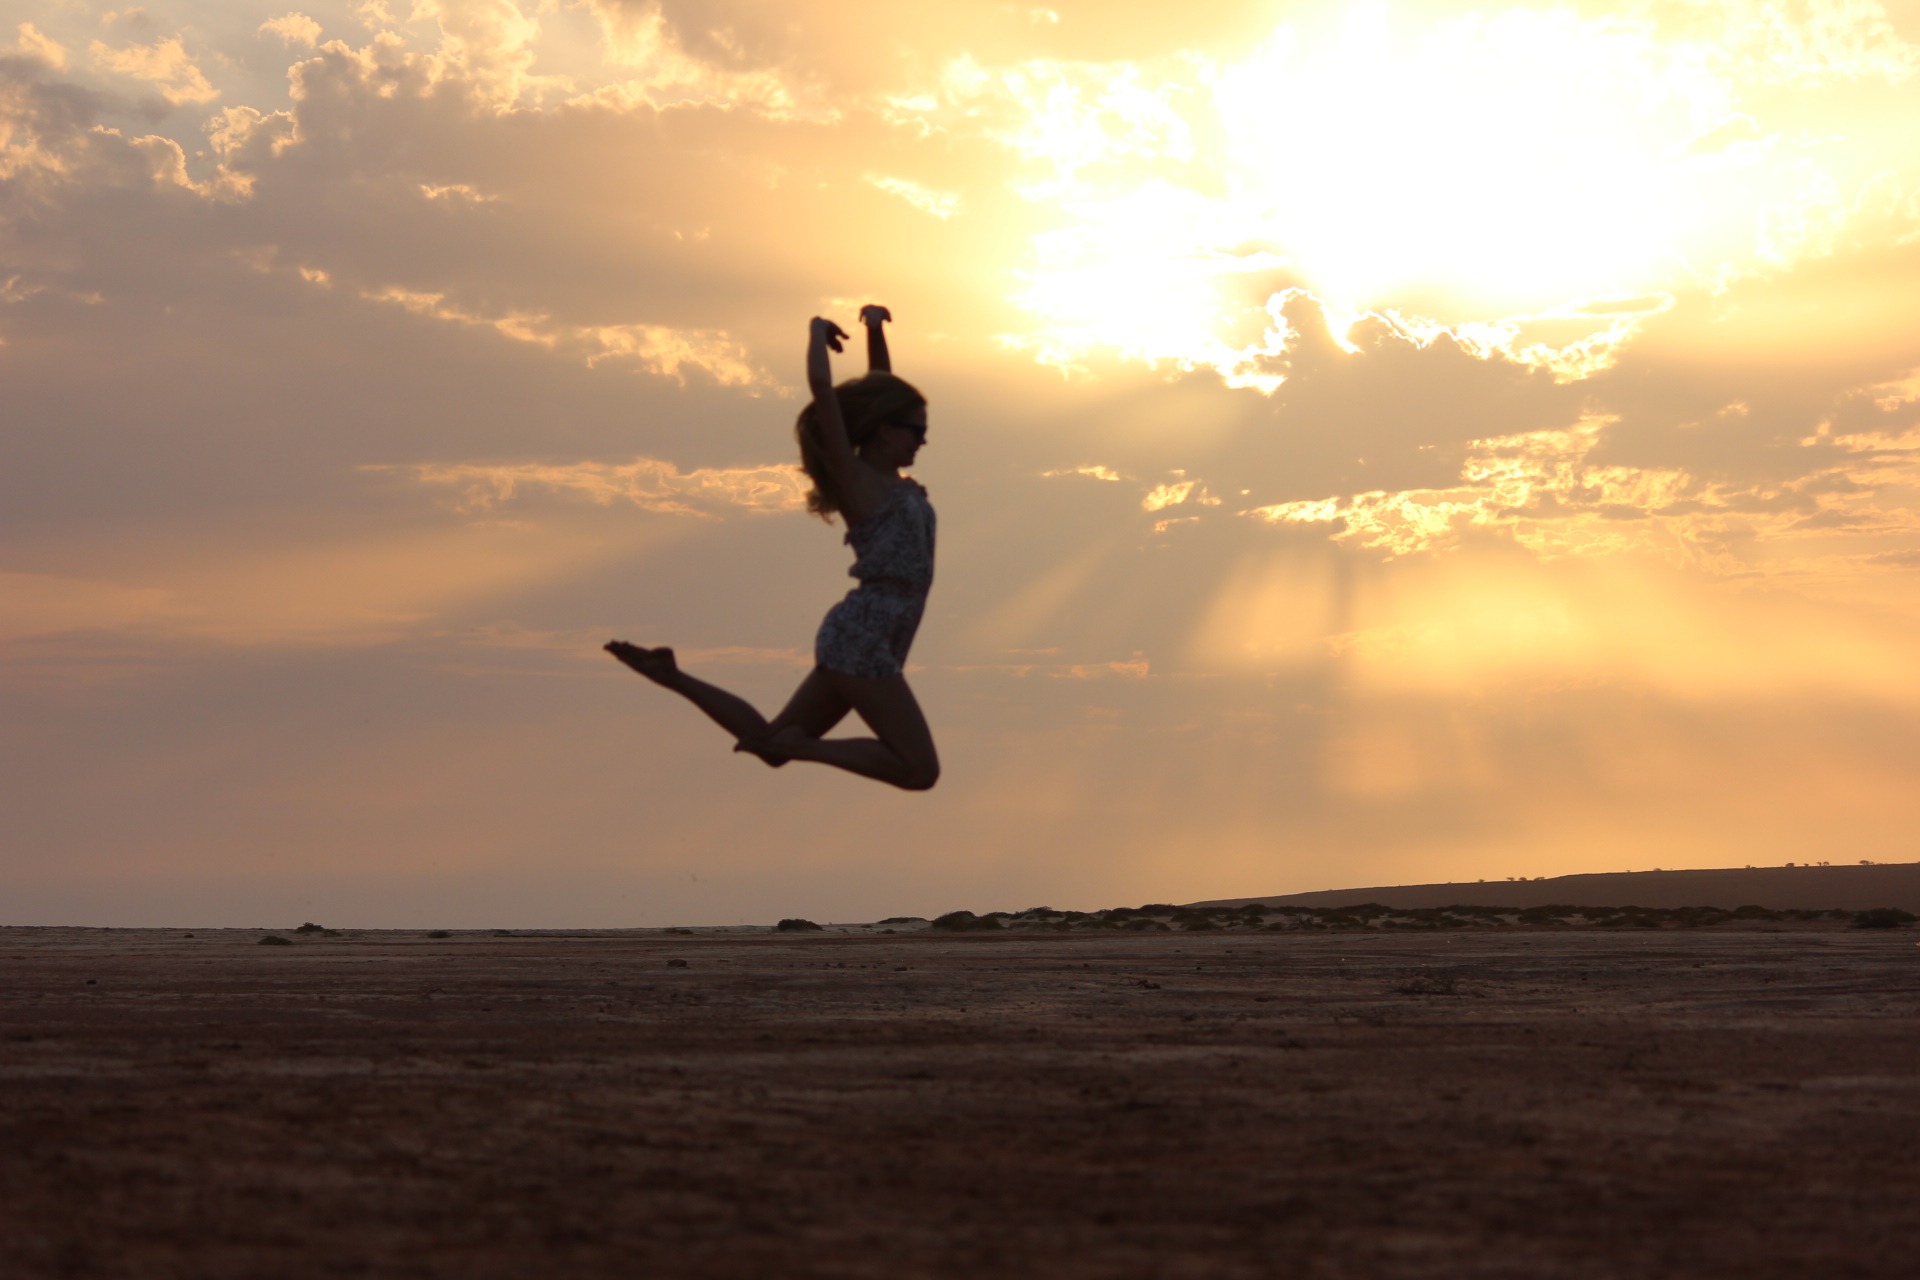
beach, sea, horizon, silhouette, sun, sunrise, sunset, sunlight, morning, jump, jumping, dusk, dance, dancer, in the evening, sports, cape verde